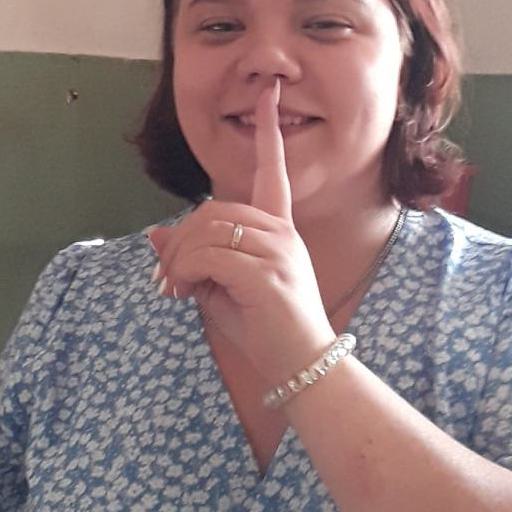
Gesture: mute